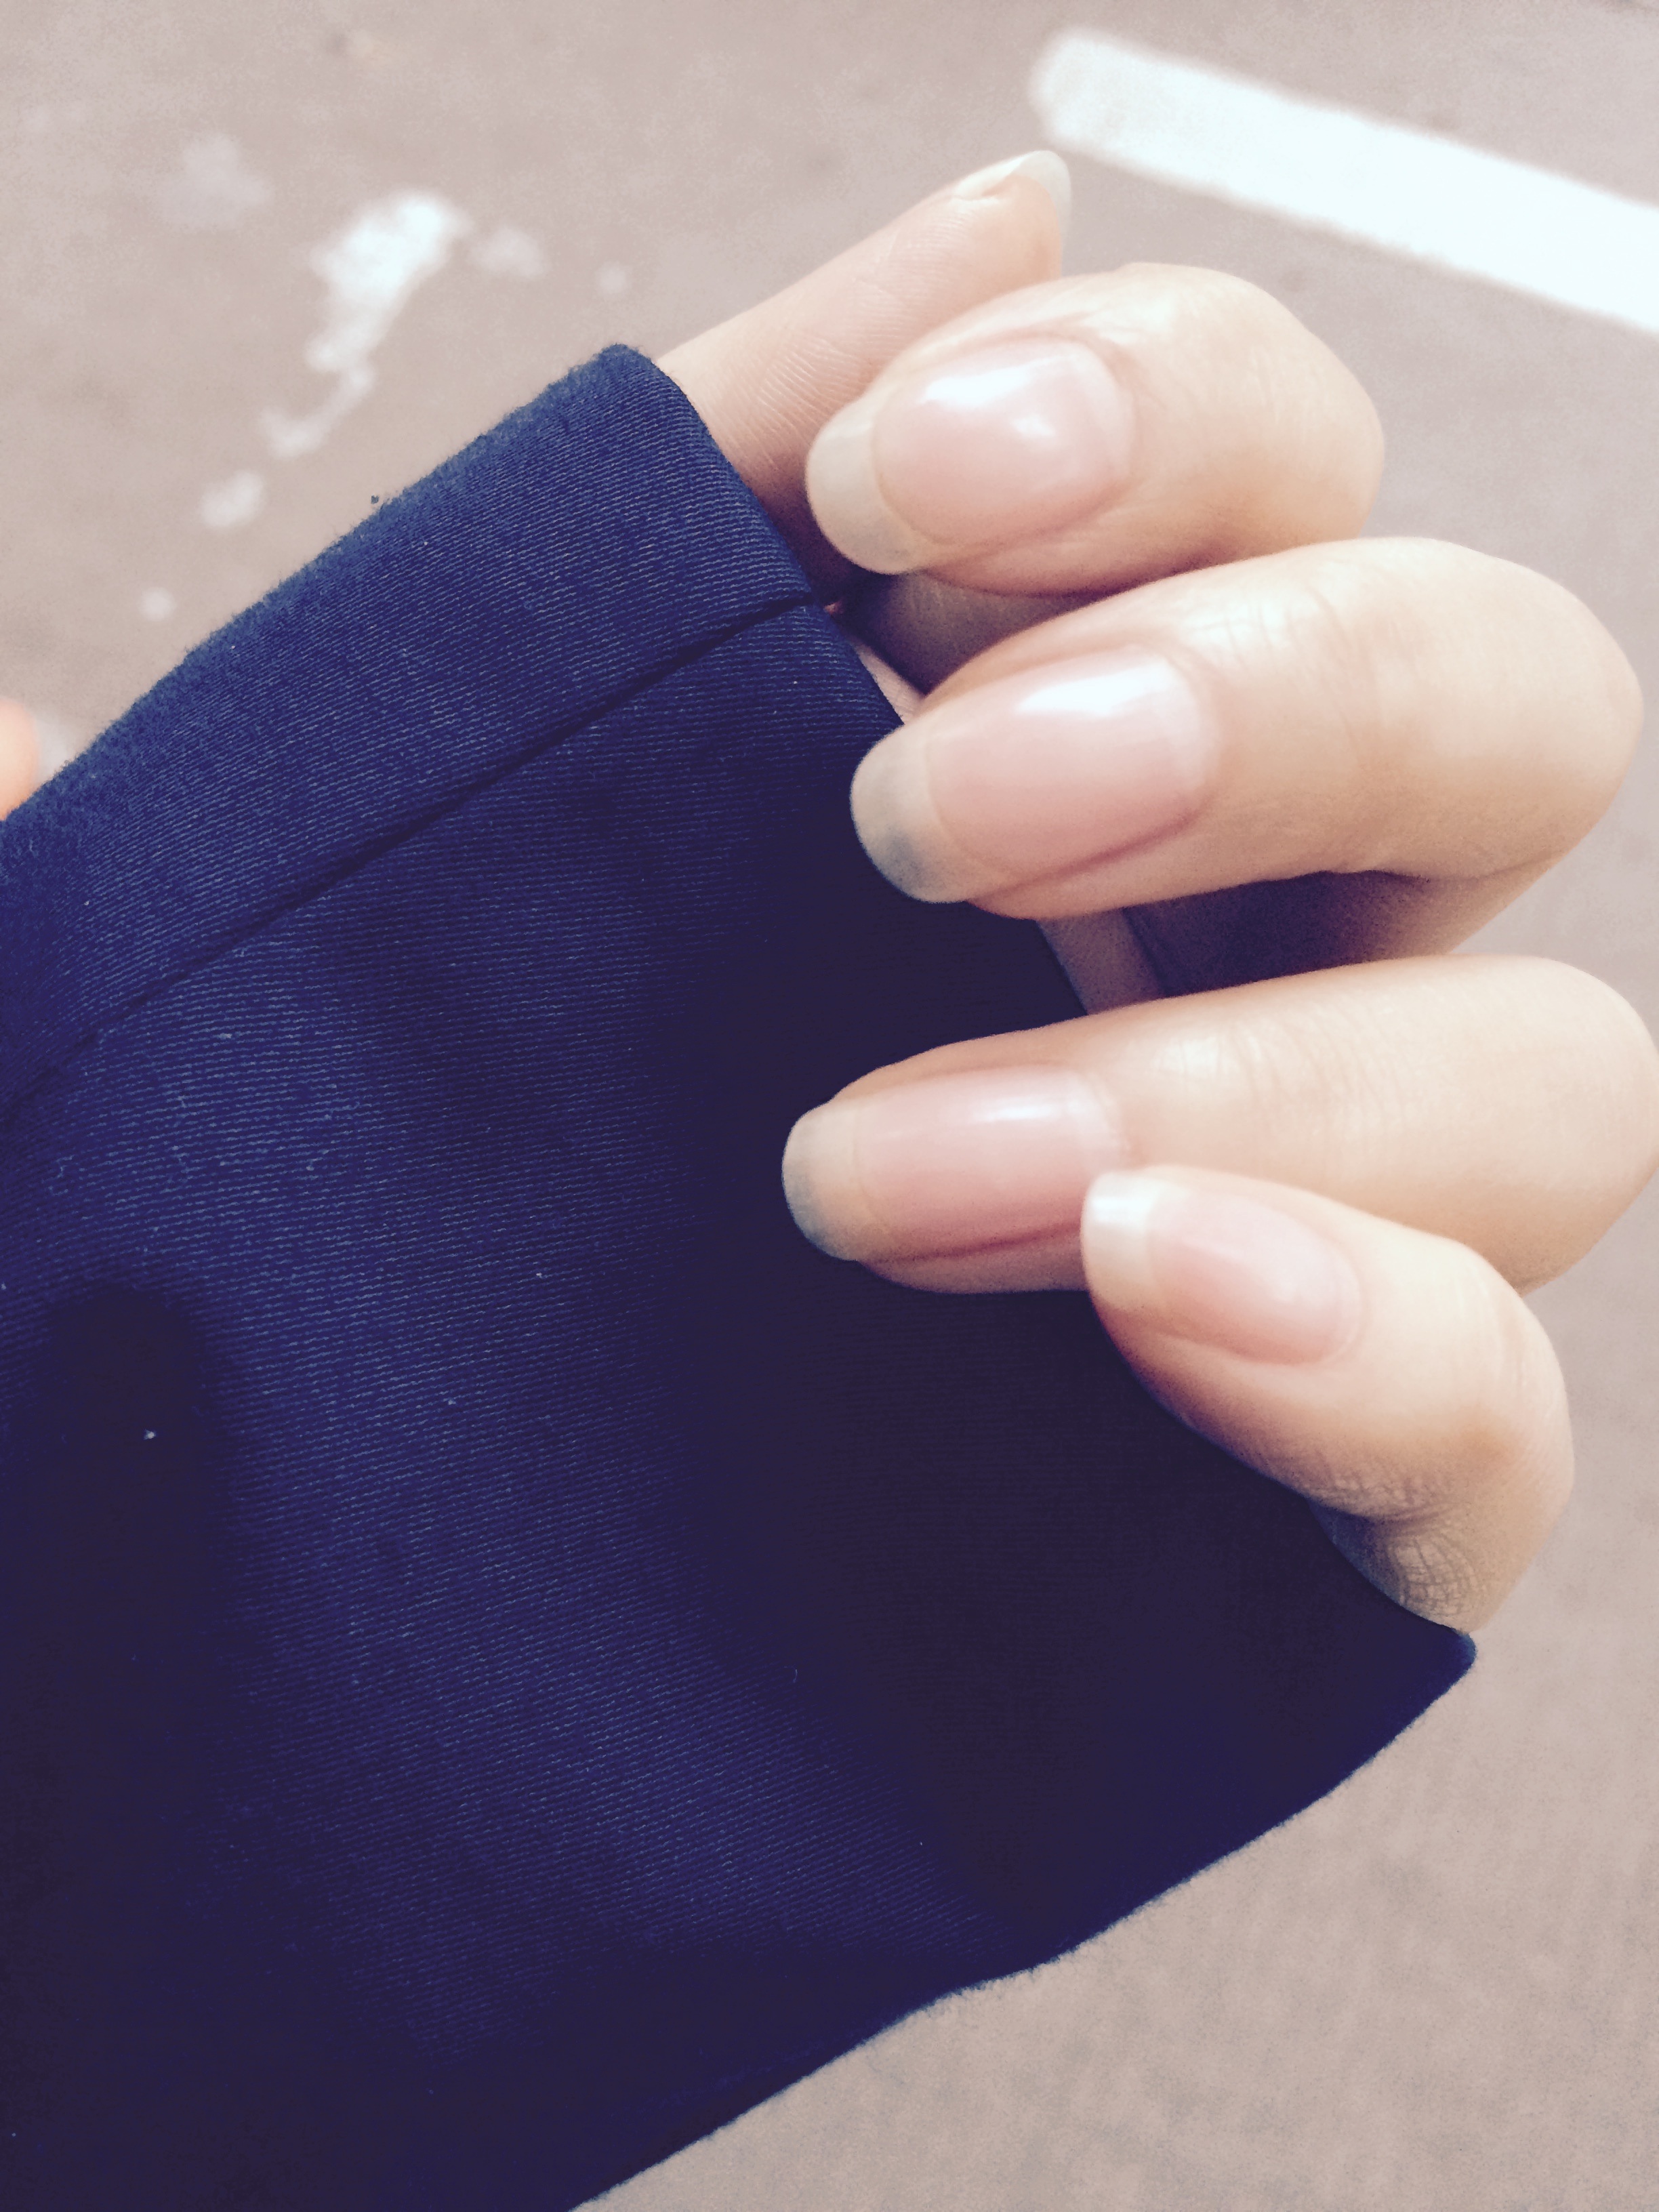
hand, finger, fresh, blue, arm, nail, beautiful